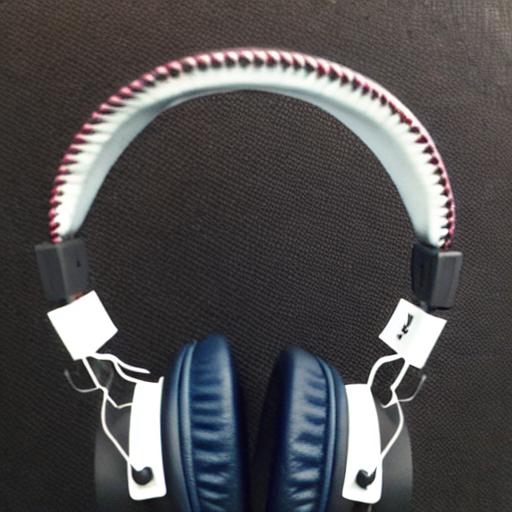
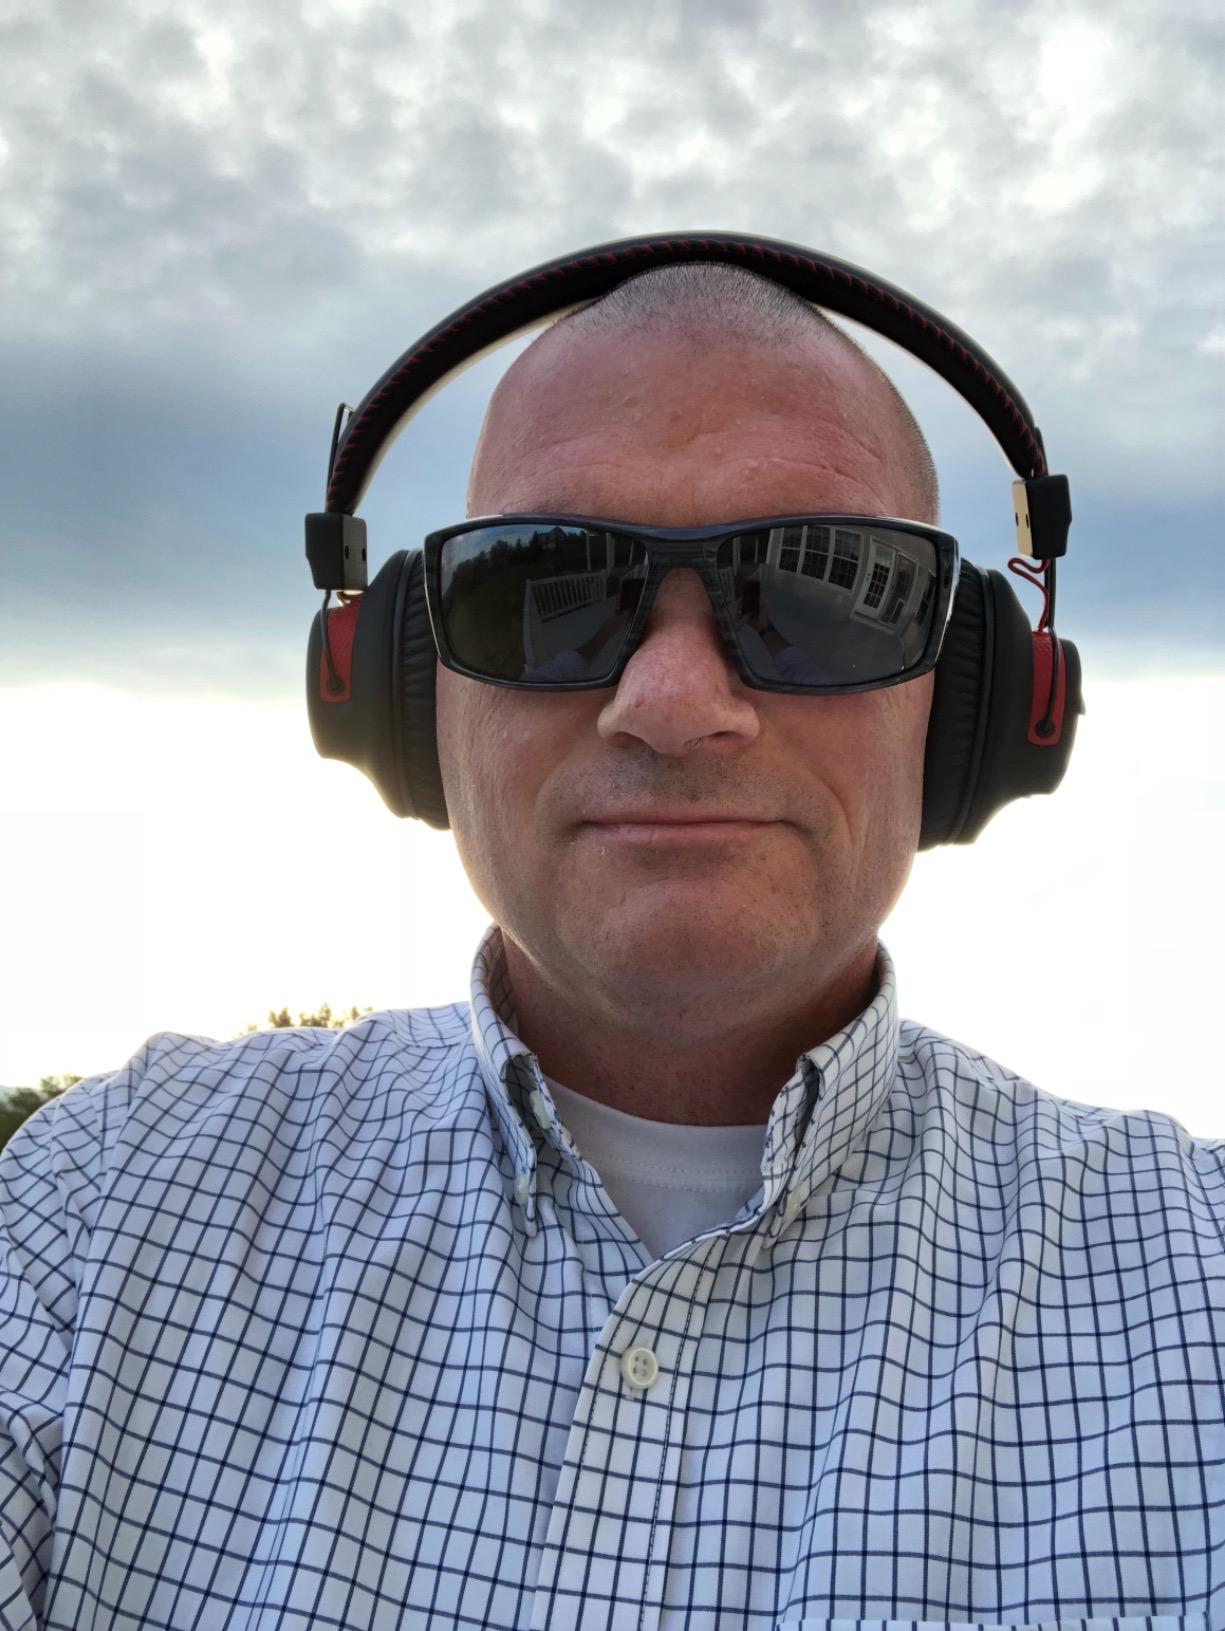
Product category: headphones
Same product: no